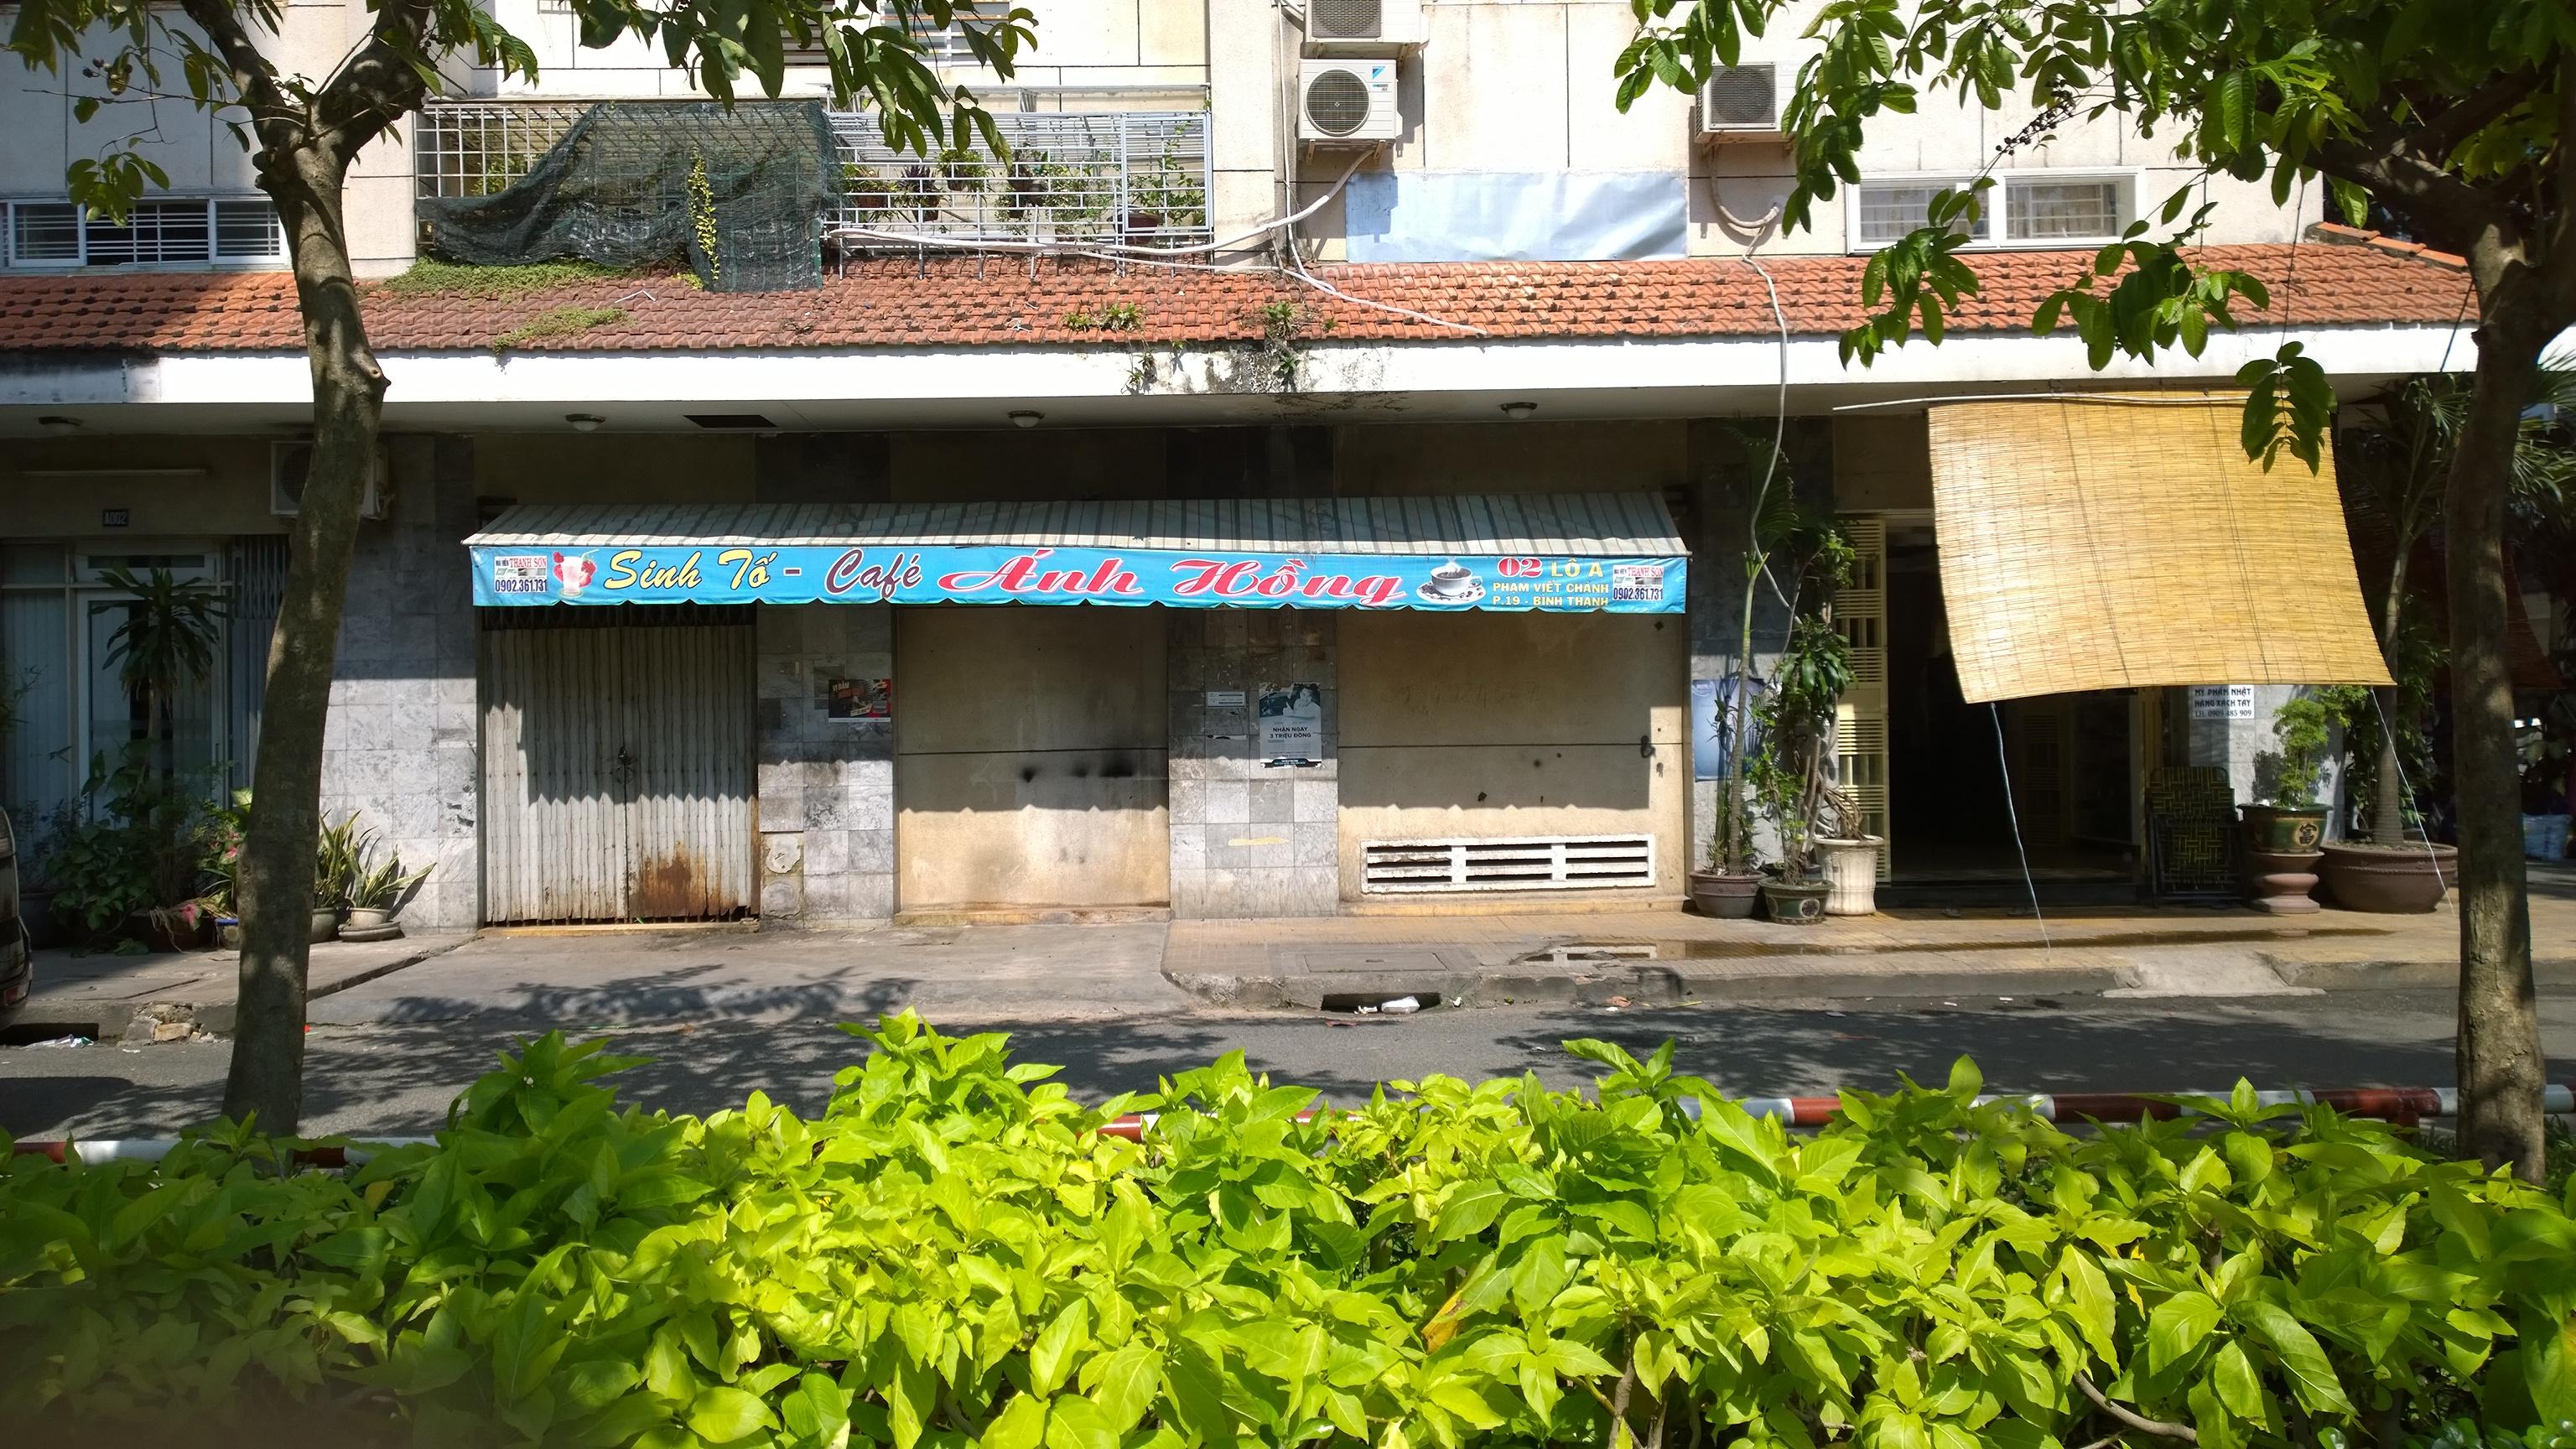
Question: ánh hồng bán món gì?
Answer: ánh hồng bán sinh tố - café